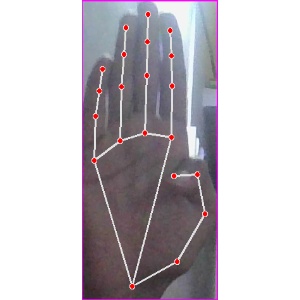
अक्षर: झ